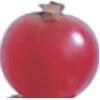
Label: Redcurrant 1